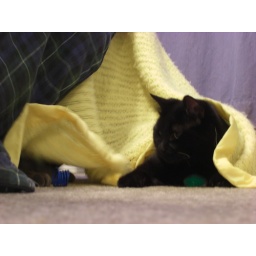
My black cat (Freya) and my grey cat ( Loki) playing with each other and some toys under their blanket.